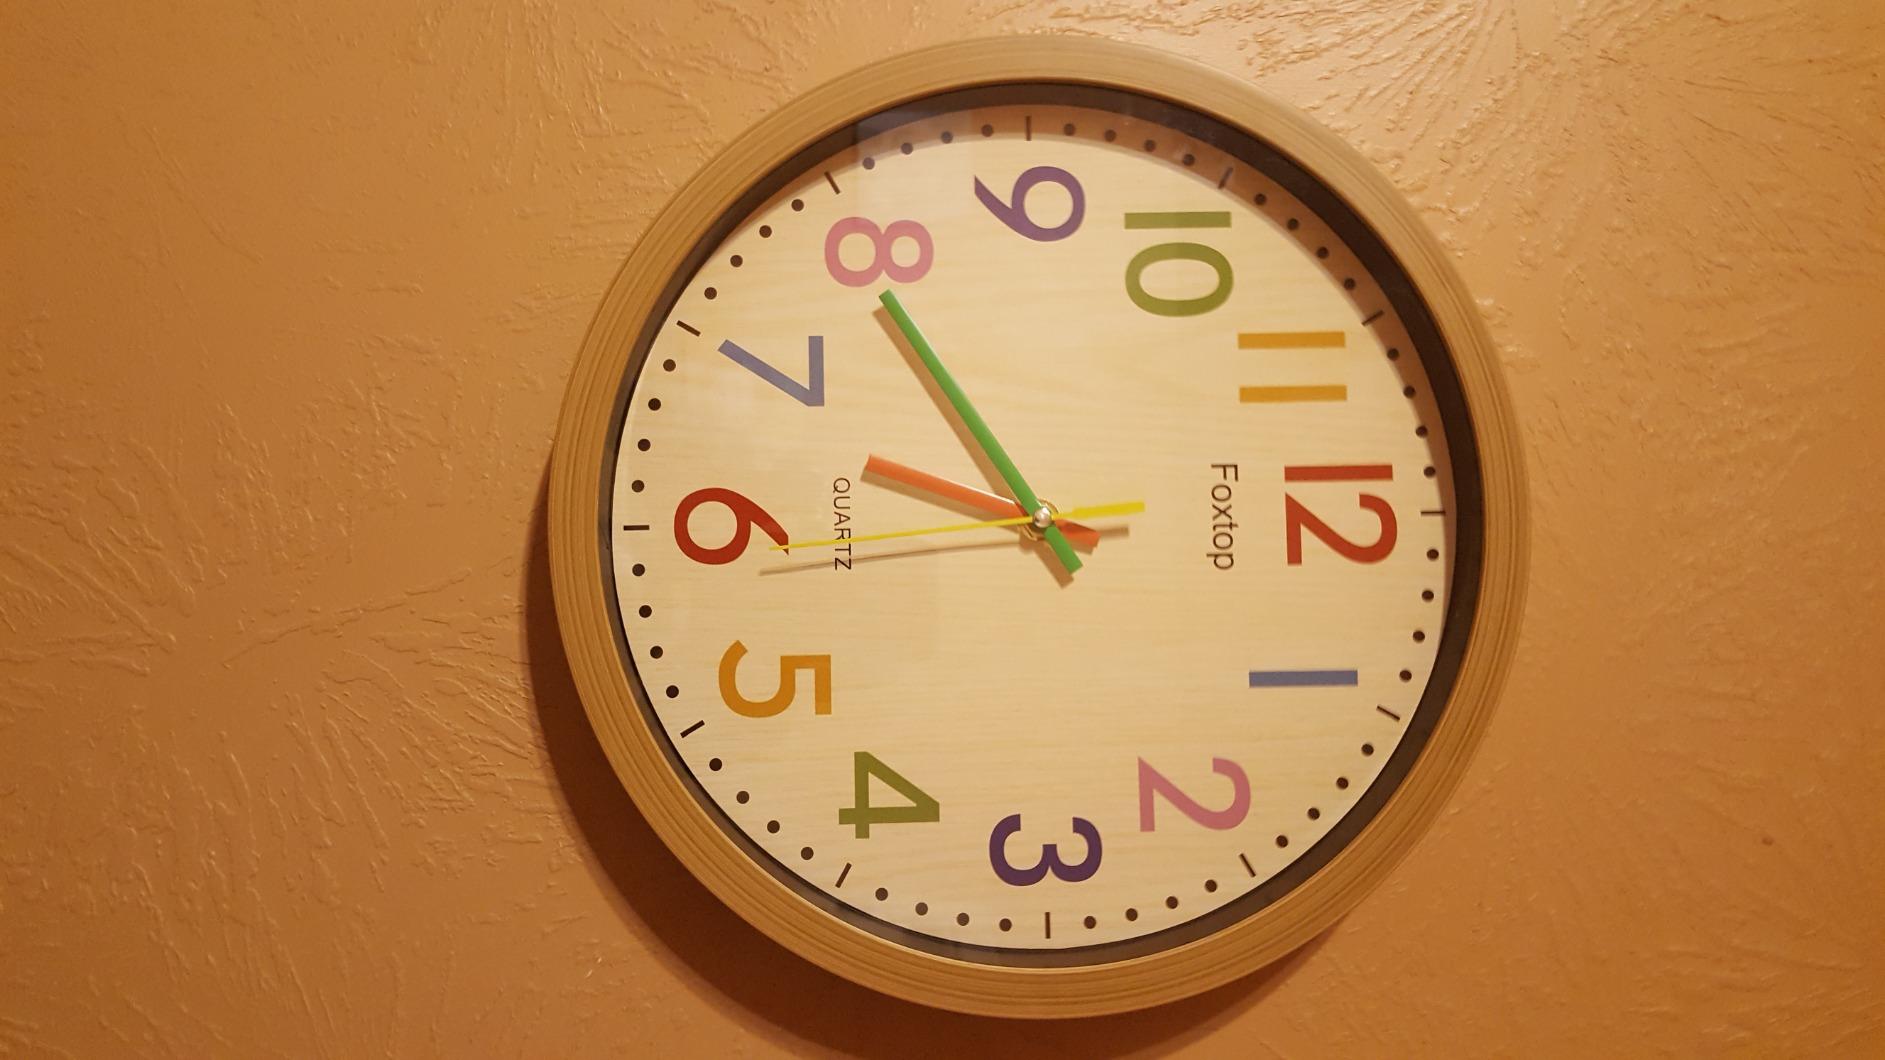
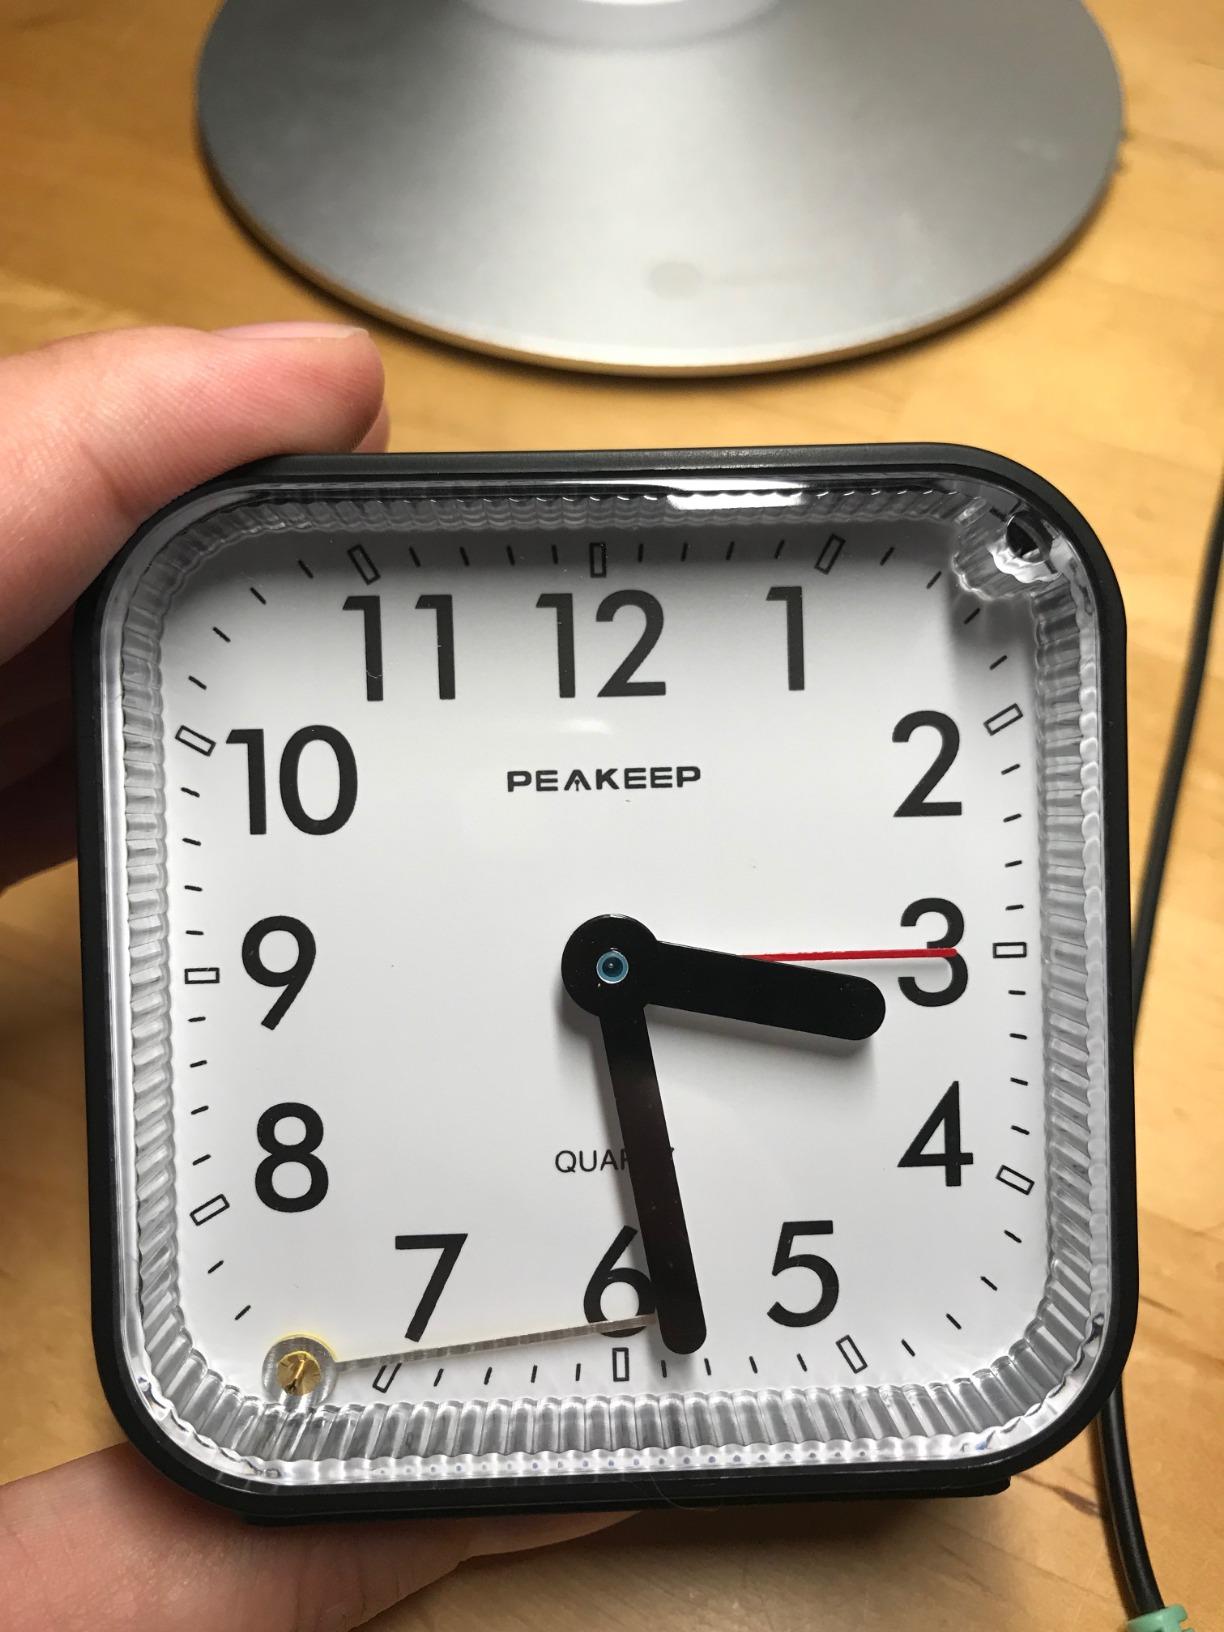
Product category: clock
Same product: no